Guntur Triaji

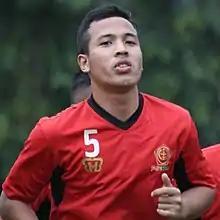
Guntur with TIRA-Persikabo in 2019

Muhamad Guntur Triaji (born 30 July 1993) is an Indonesian professional footballer who plays as a midfielder for Liga 2 club Gresik United.